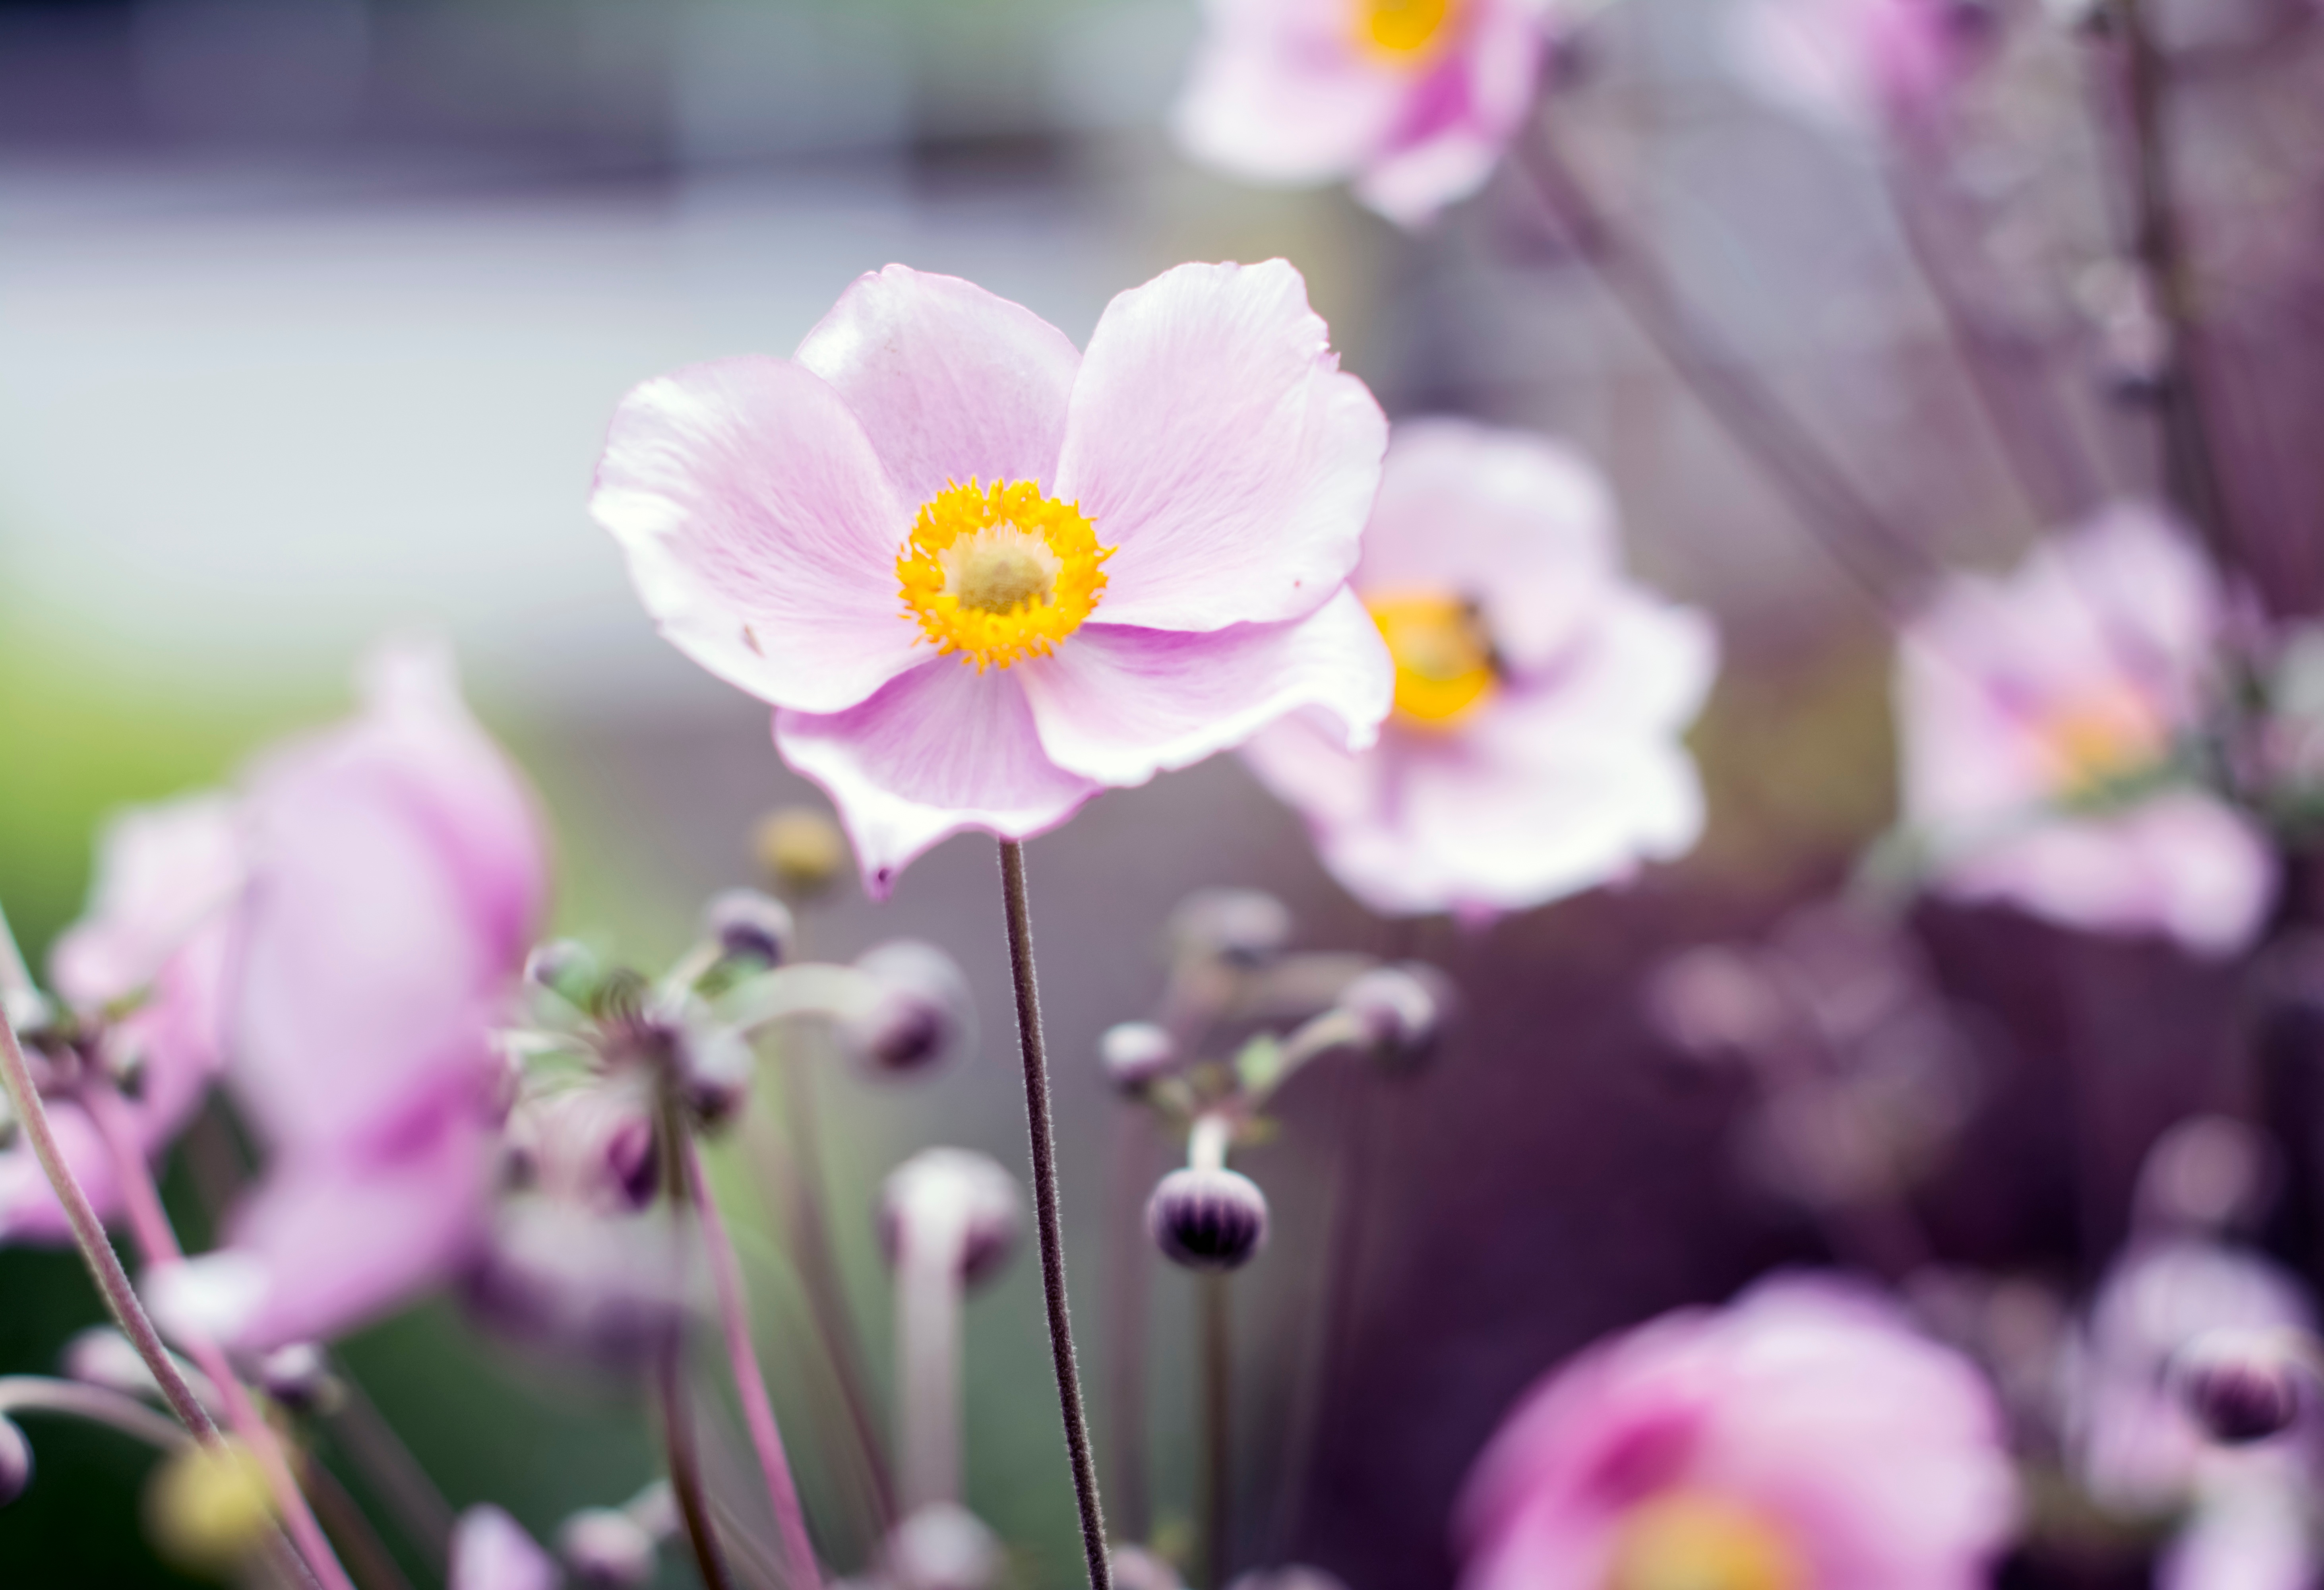
blossom, plant, flower, petal, spring, botany, pink, flora, wildflower, close up, macro photography, flowering plant, land plant